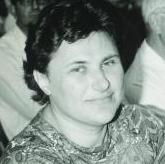
Age: 44